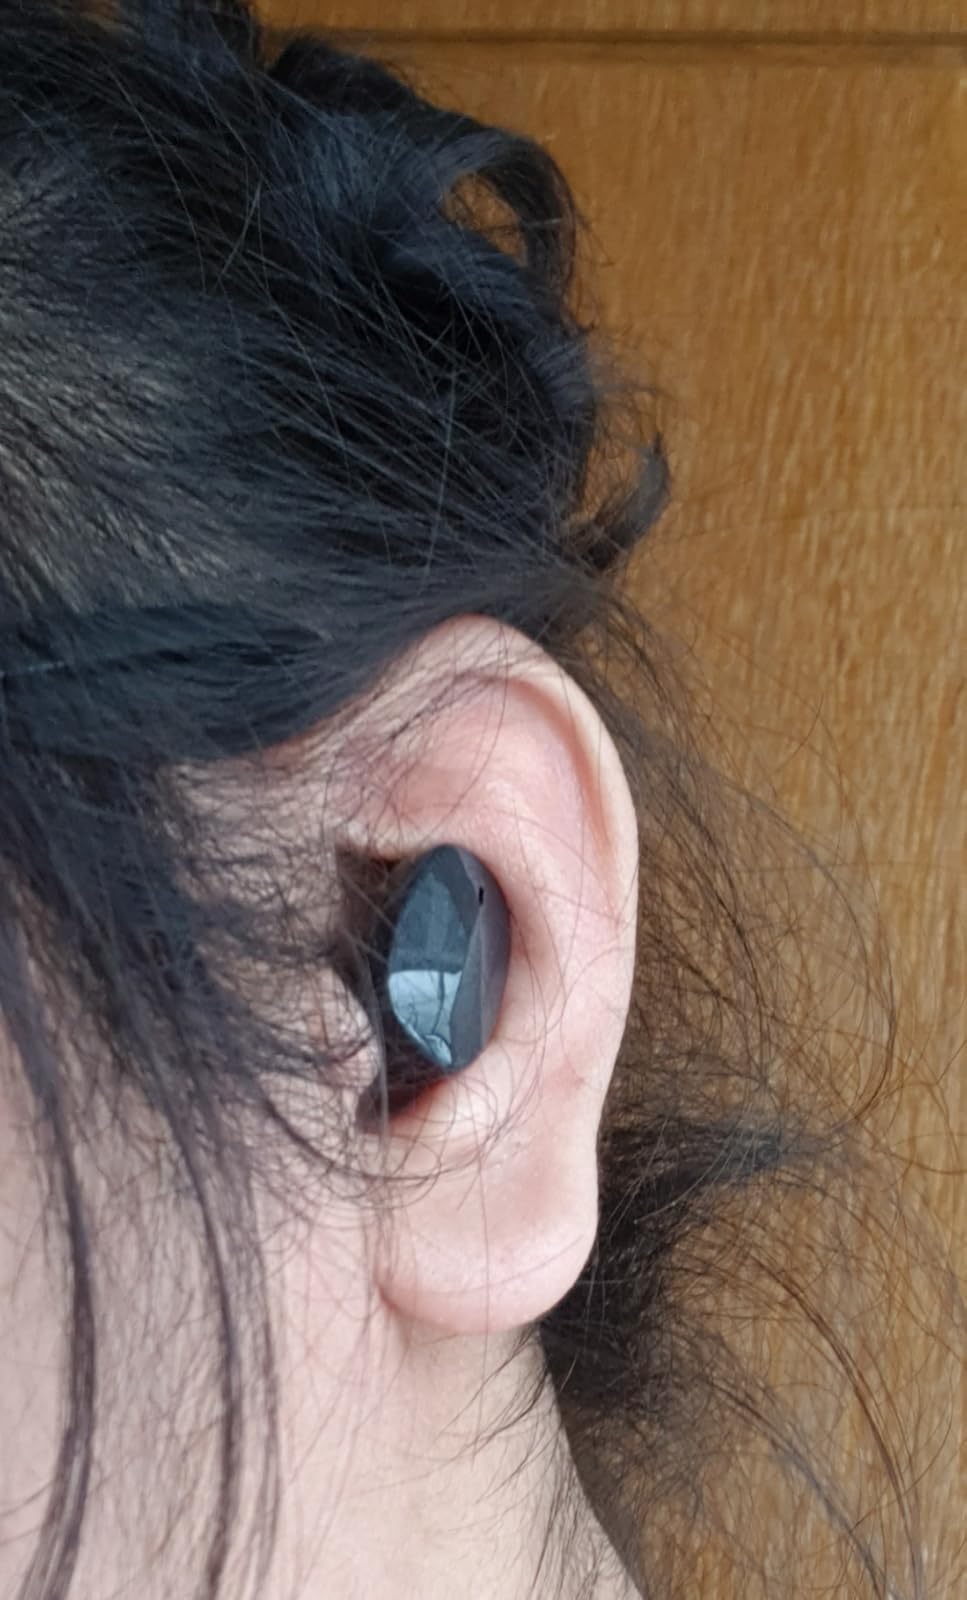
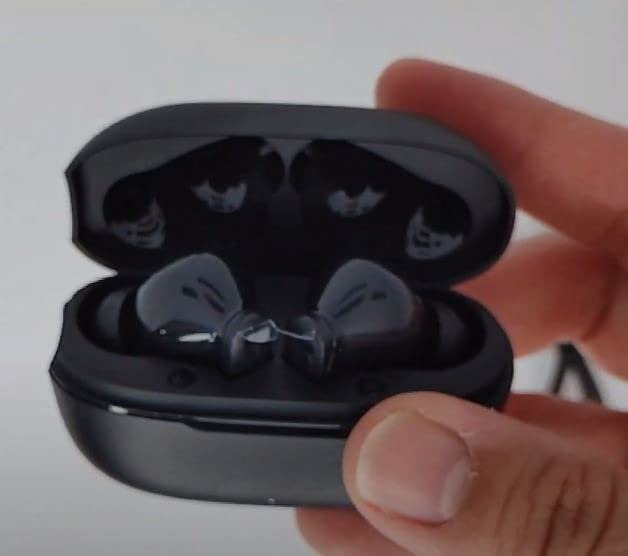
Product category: earbuds
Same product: no